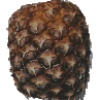
Label: pineapple